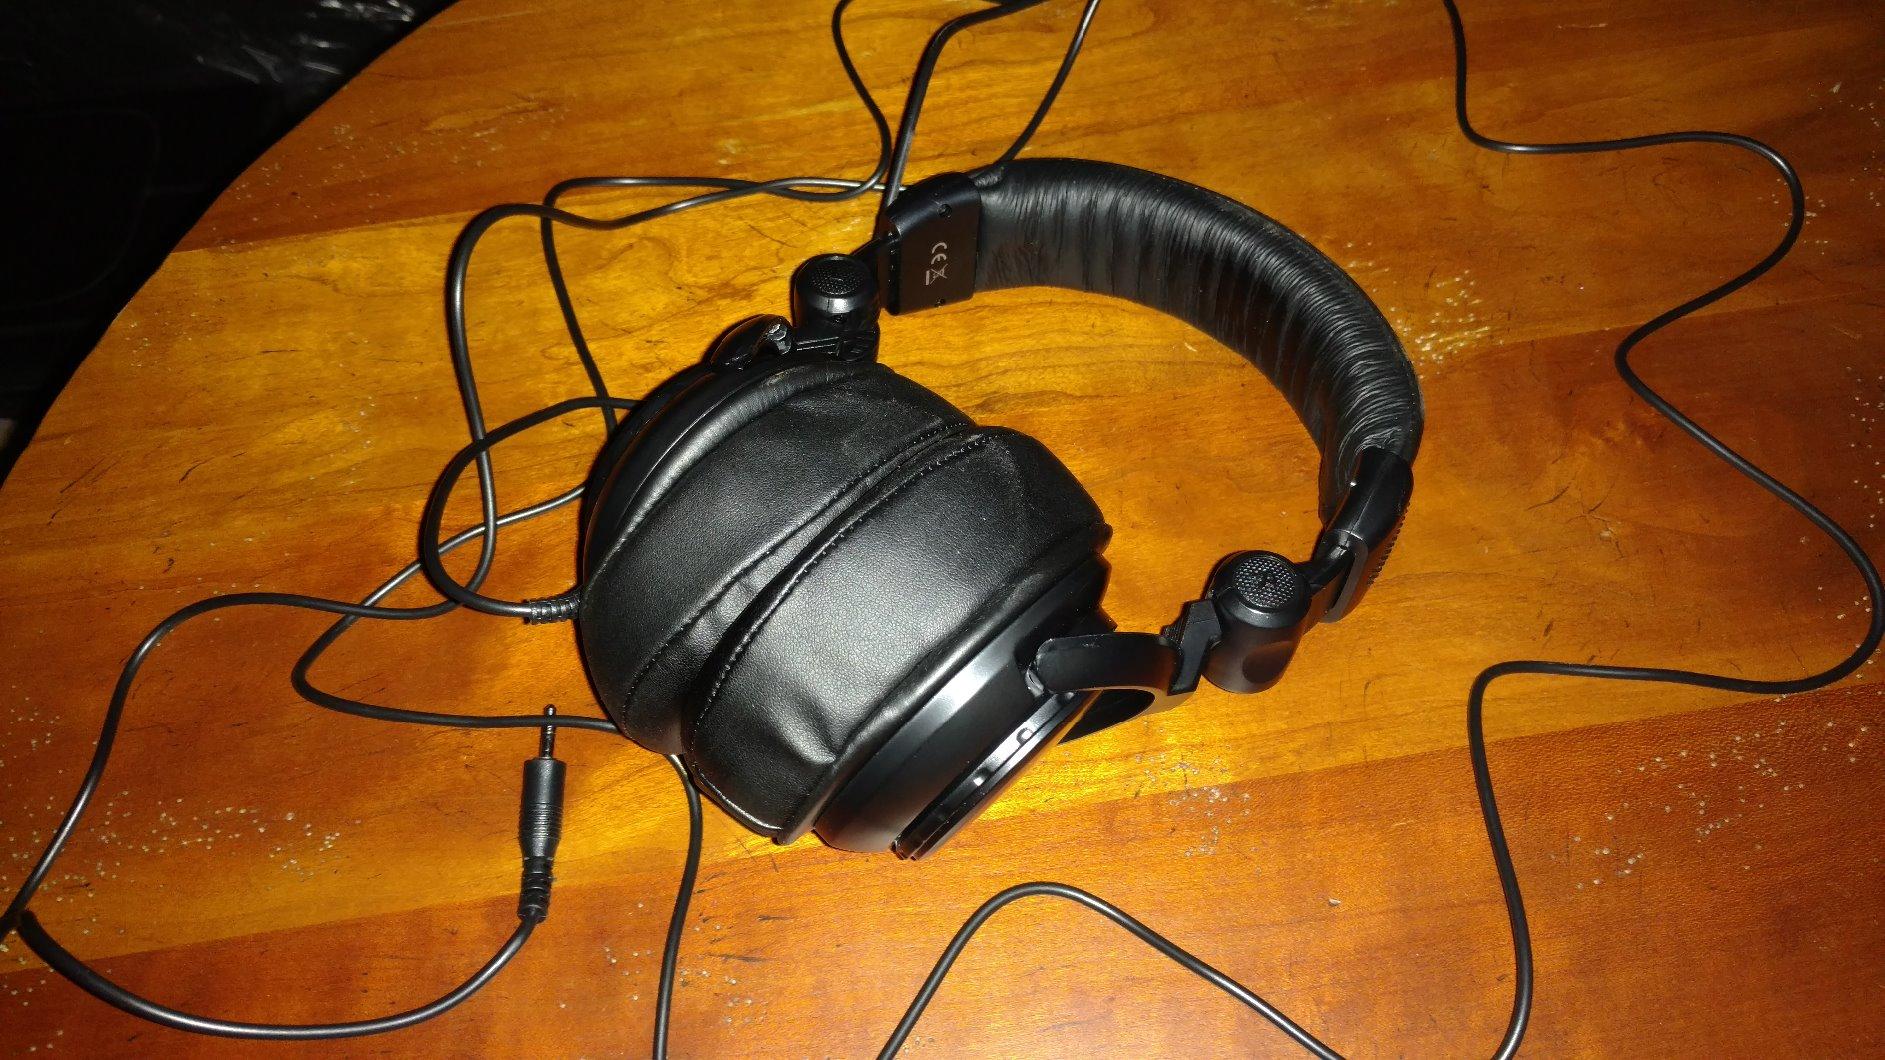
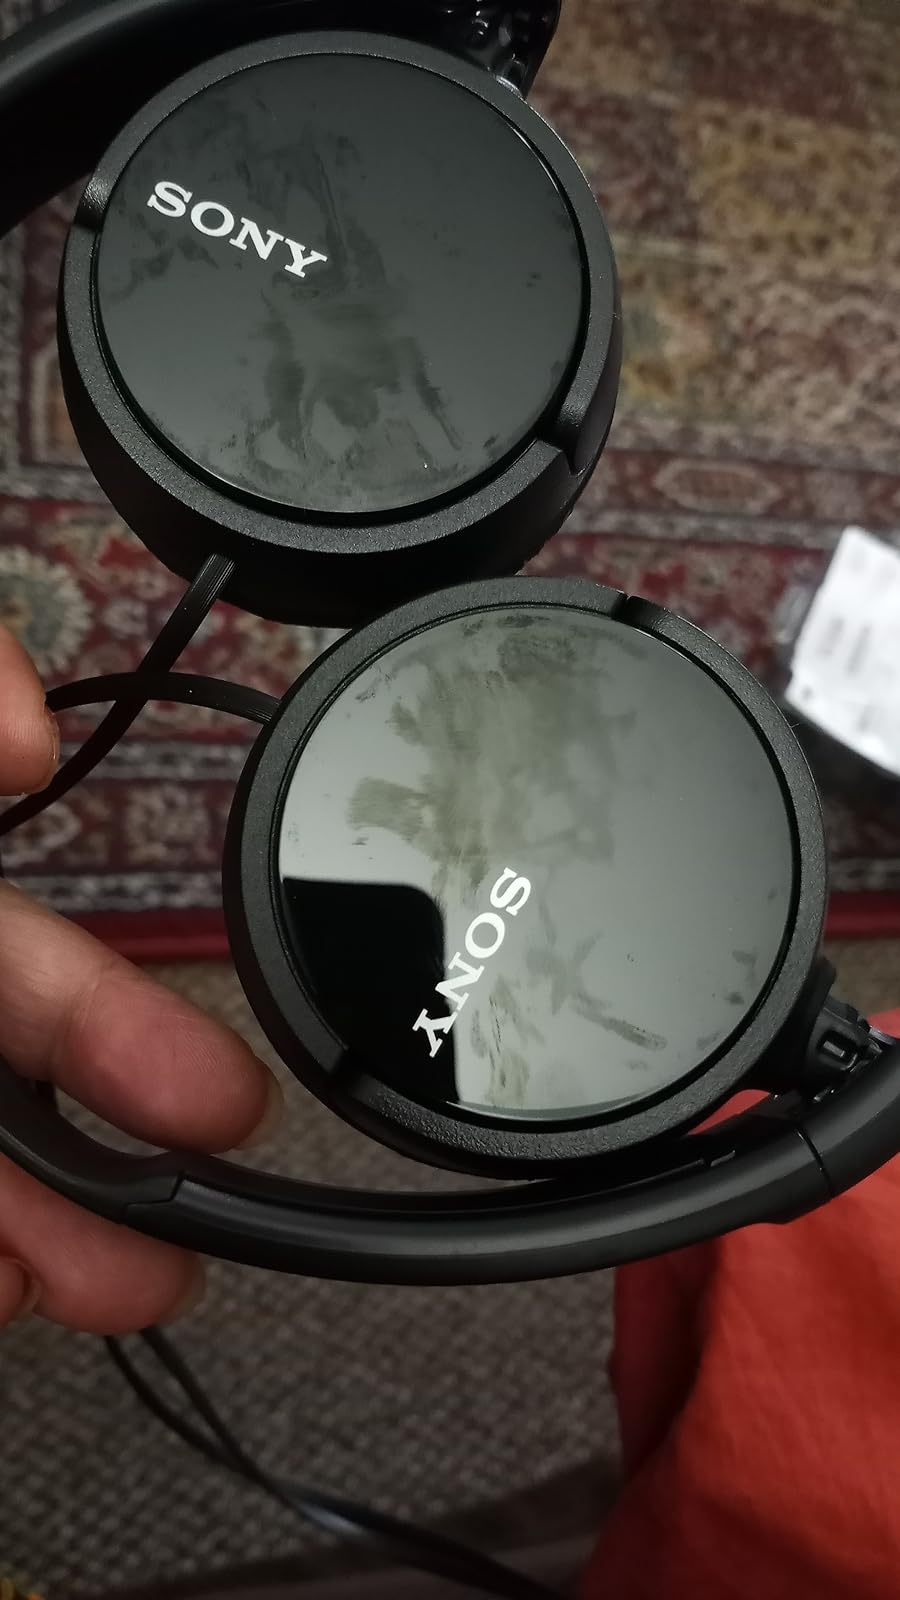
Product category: headphones
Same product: no